ʻAva ceremony

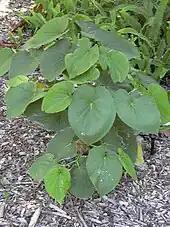
A young plant Piper methysticum

The ava ceremony is one of the most important customs of the Samoa Islands. It is a solemn ritual in which a ceremonial beverage is shared to mark important occasions in Samoan society. The Samoan word ava (pronounced with the glottal stop) is a cognate of the Polynesian word kava associated with the kava cultures in Oceania. Both terms are understood in Samoa.